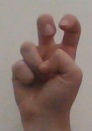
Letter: toot